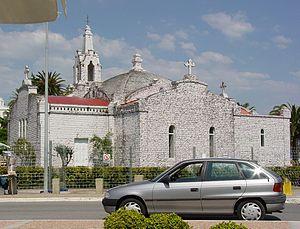
LÎle de la Toja, La Toja Grande, l'île de Loujo ou île des Bains de Loujo est une île espagnole appartenante à la province de Pontevedra, en Galice. L'île est située à l'est de la petite ville de O Grove à laquelle elle est reliée par un pont du XVIIIᵉ siècle. Elle possède un petit centre urbain appelé Île de la Toja, appartenant à la paroisse civile de Saint-Martin, qui comptait 42 habitants recensés en 2018. Elle a une superficie de 110 hectares et est située à 30 km environ de Pontevedra.